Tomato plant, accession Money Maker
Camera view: horizontal (90 deg, fisheye); turntable rotation: 30 degrees
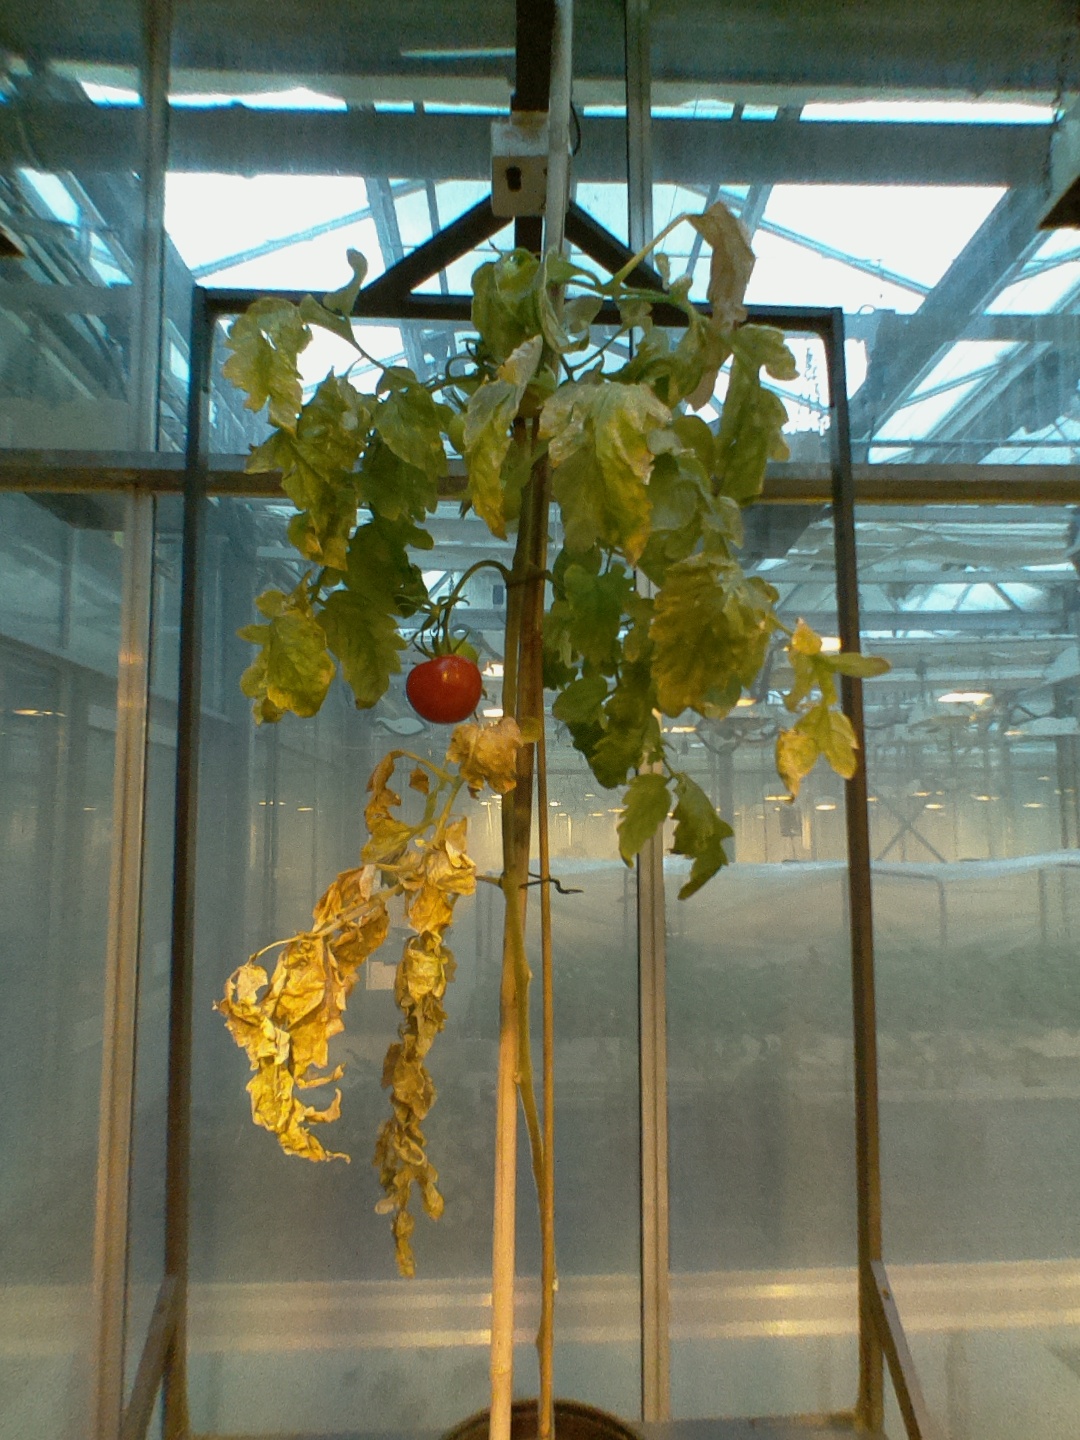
BBCH growth stage 81: 10%-20% of fruits show typical fully ripe color